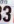
Number: 3